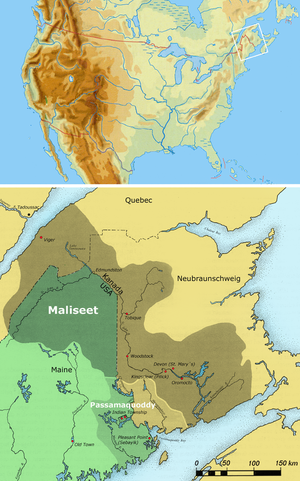
La toponymie néo-brunswickoise est l'étude des origines des noms de lieux du Nouveau-Brunswick.
Les Passamaquoddys, également appelés Etchemins par les Français, sont une tribu amérindienne d'Amérique du Nord. Elle se nomme elle-même Peskotomuhkati ou Pestomuhkati.